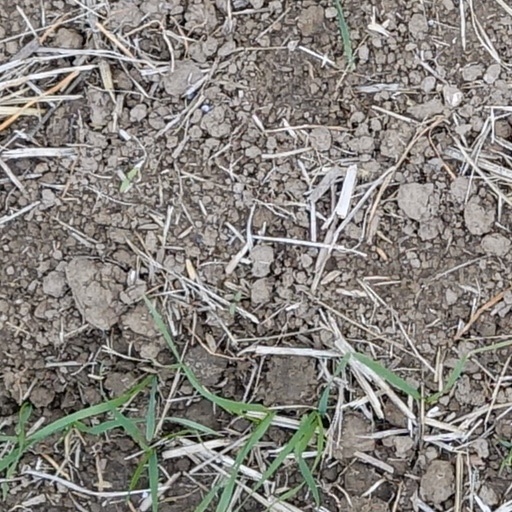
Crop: wheat